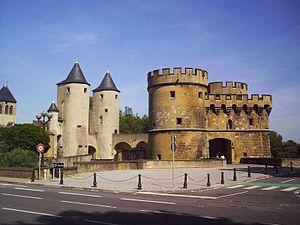
La porte des allemands aujourd'hui.